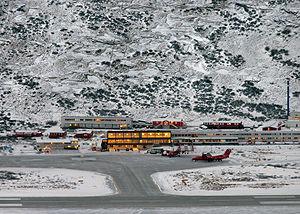
L'aéroport international de Kangerlussuaq est le plus grand aéroport international groenlandais situé à Kangerlussuaq, au nord du cercle polaire arctique.